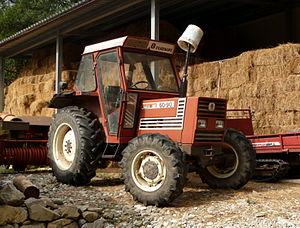
Fiat Geotech - Fiat Géotechnique, était une holding filiale du groupe italien Fiat Group regroupant les sociétés du groupe Fiat spécialisées dans les domaines des machines agricoles et des travaux publics.